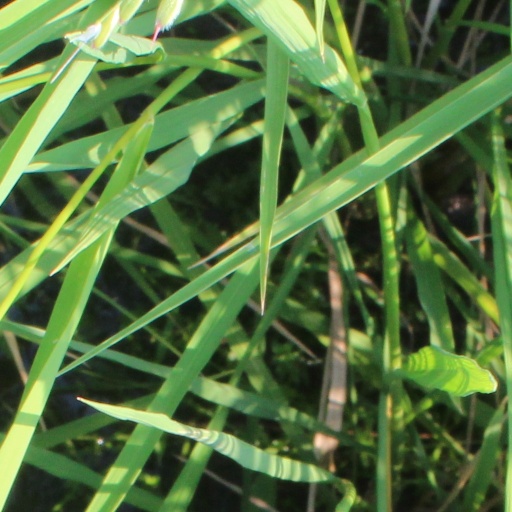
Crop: rice